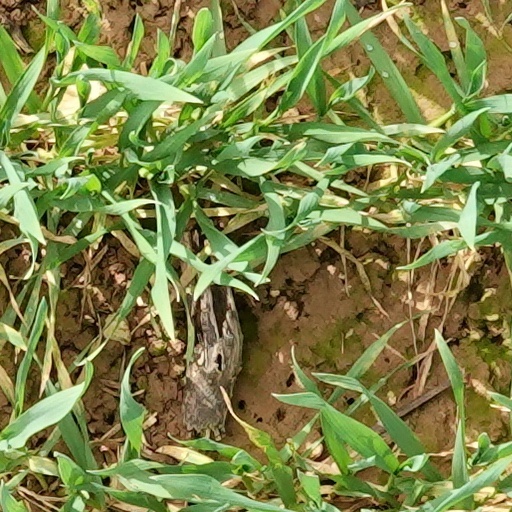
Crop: wheat